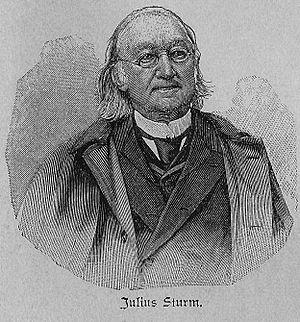
Julius Carl Reinhold Sturm, ou Julius Karl Reinhold Sturm, pseudonyme Julius Stern est un poète allemand du romantisme tardif. De plus, de 1856 à 1885, Sturm est le pasteur de Köstritz. Il écrit de nombreux poèmes et ouvrages en prose, qu'il publie dans une trentaine de livres.